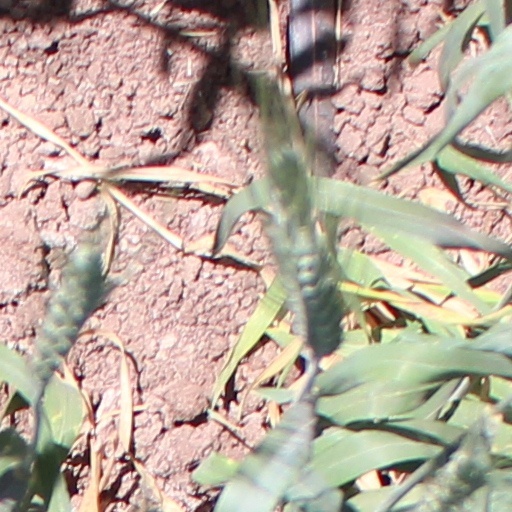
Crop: wheat